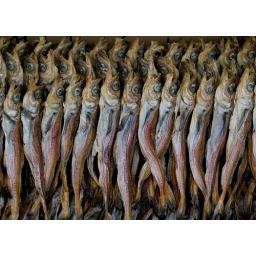
Dried fish (pollack) from a sea side fish market in Sokcho, Korea.